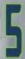
Number: 5